List of best-selling albums of the 1950s in the United Kingdom

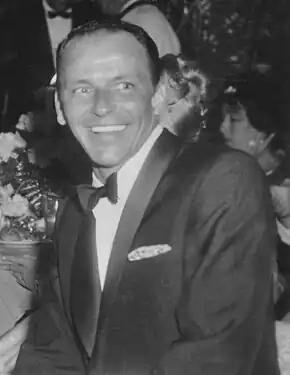

An album is defined by the Official Charts Company (OCC) as being a type of music release that features more than four tracks and lasts longer than 25 minutes; from July 1956, sales of albums in the United Kingdom were monitored by music magazine "Record Mirror". From November 1958, album sales were also compiled by music magazine "Melody Maker". The biggest-selling album of the 1950s was the original soundtrack to the movie "South Pacific".